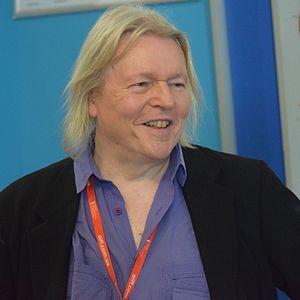
Christopher Hampton est un dramaturge, scénariste, librettiste, réalisateur, acteur et producteur britannique né le 26 janvier 1946 sur l'île Faial.